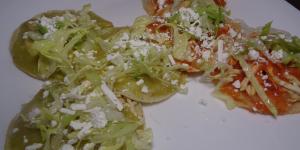
chalupas poblanas de analco